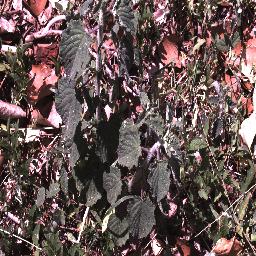
Label: negative